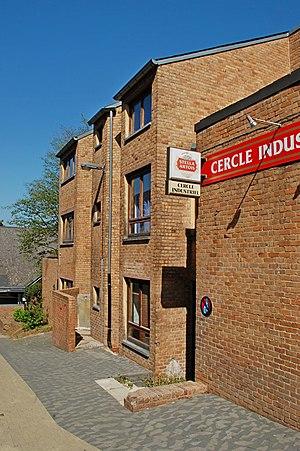
Belgique - Louvain-la-Neuve - Cercle industriel (cercle des étudiants ingénieurs)
Les cercles étudiants de l'UCLouvain sont des associations créées par les étudiants de l'Université catholique de Louvain.